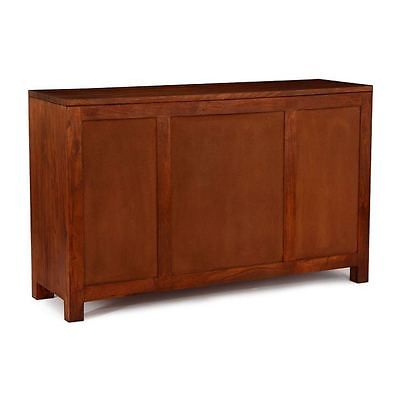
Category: cabinet